12 O'Clock High (TV series)

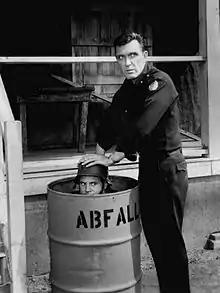
Lansing (top) with Don Penny (left) in 1965

The first two seasons were filmed in black-and-white, as ABC did not mandate prime time shows to be in color until the 1966-1967 season, but it also allowed the inclusion of actual World War II combat footage supplied by the U.S. Air Force and the library of 20th Century Fox movies. The inclusion of combat footage was often obvious, as it was often quite degraded. Limited usable combat footage often resulted in the same shot being reused in multiple episodes. For the third season, the TV series was filmed in color, but this season only ran for 17 episodes, with the series being canceled in midseason. Some of the combat footage used for the third season seemed to be in black-and-white footage tinted blue. Film footage from the 1940s was also used for take-offs and landings since the one B-17 to which the show had access could only taxi. To simulate different aircraft, it was frequently repainted.